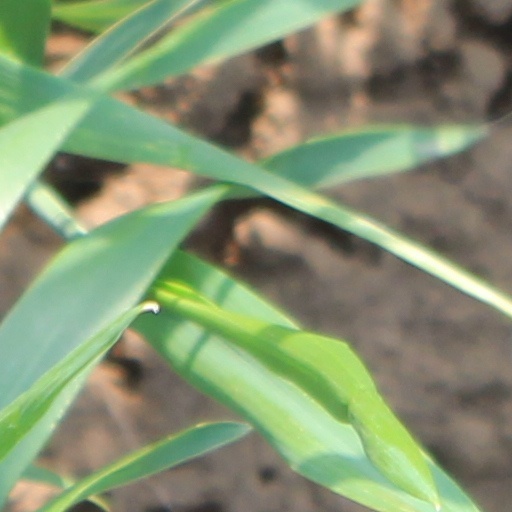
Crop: wheat